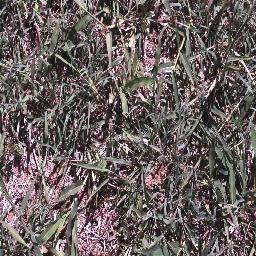
Label: negative